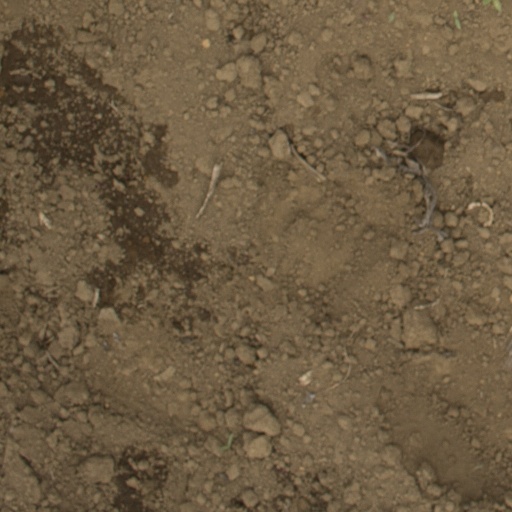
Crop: Jerusalem artichoke